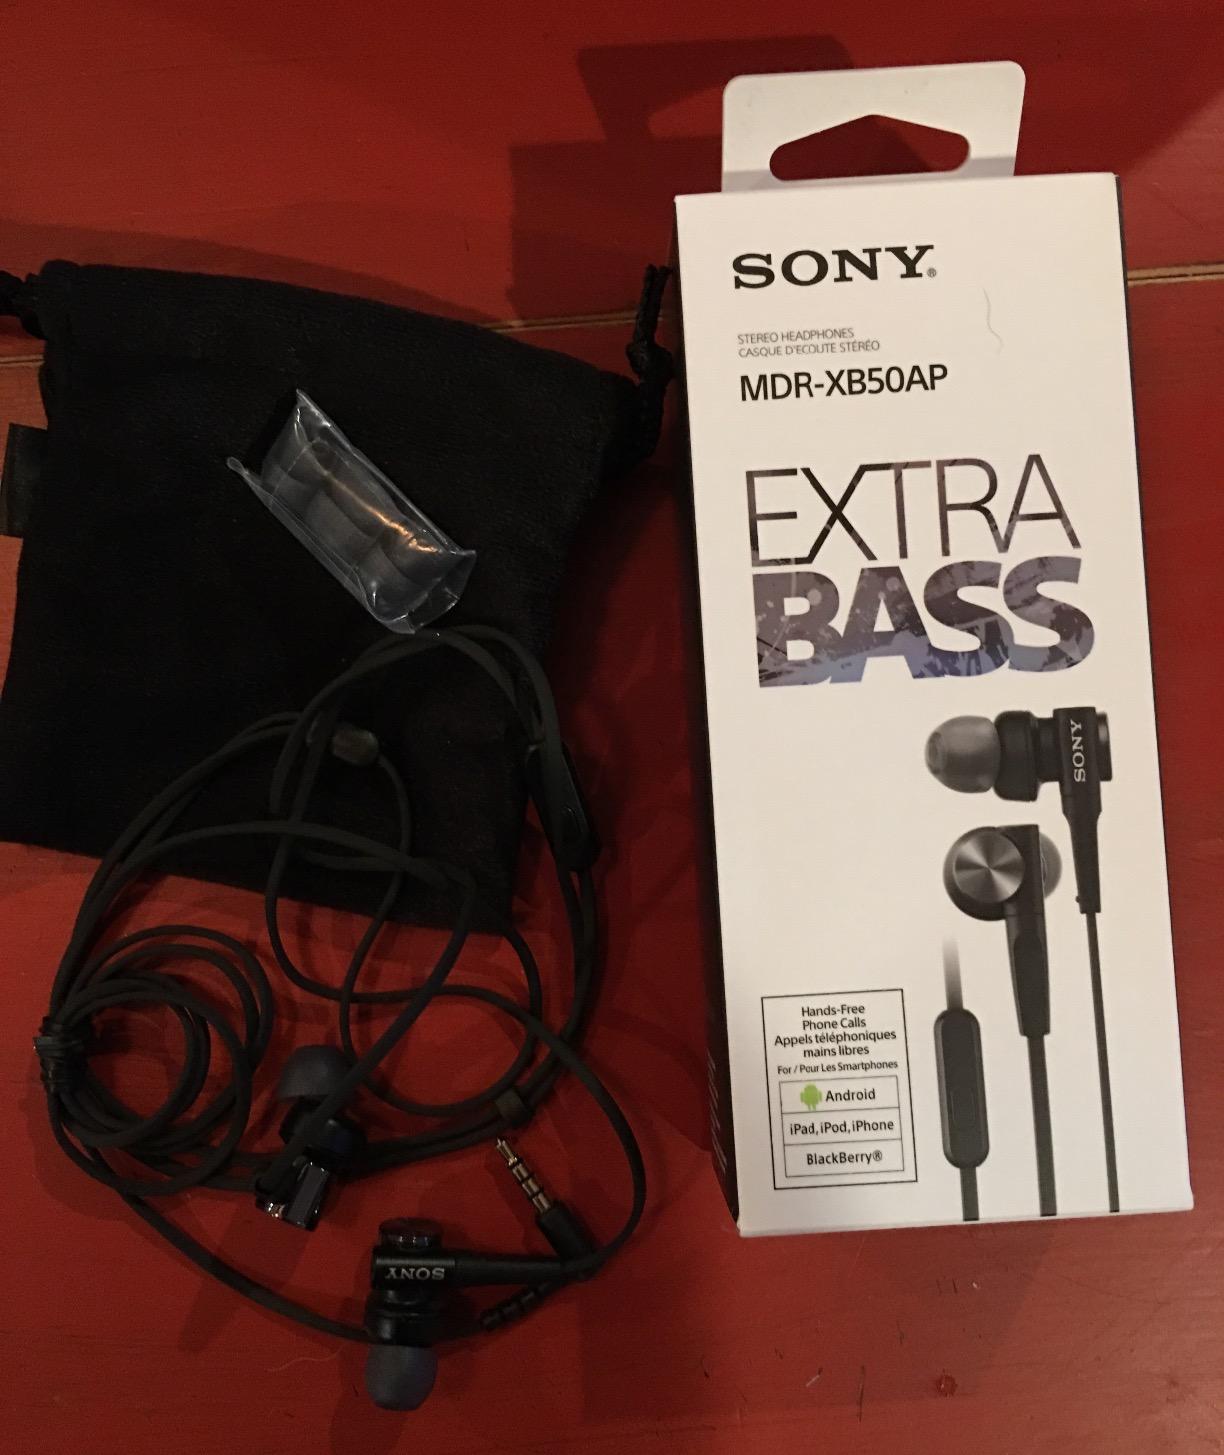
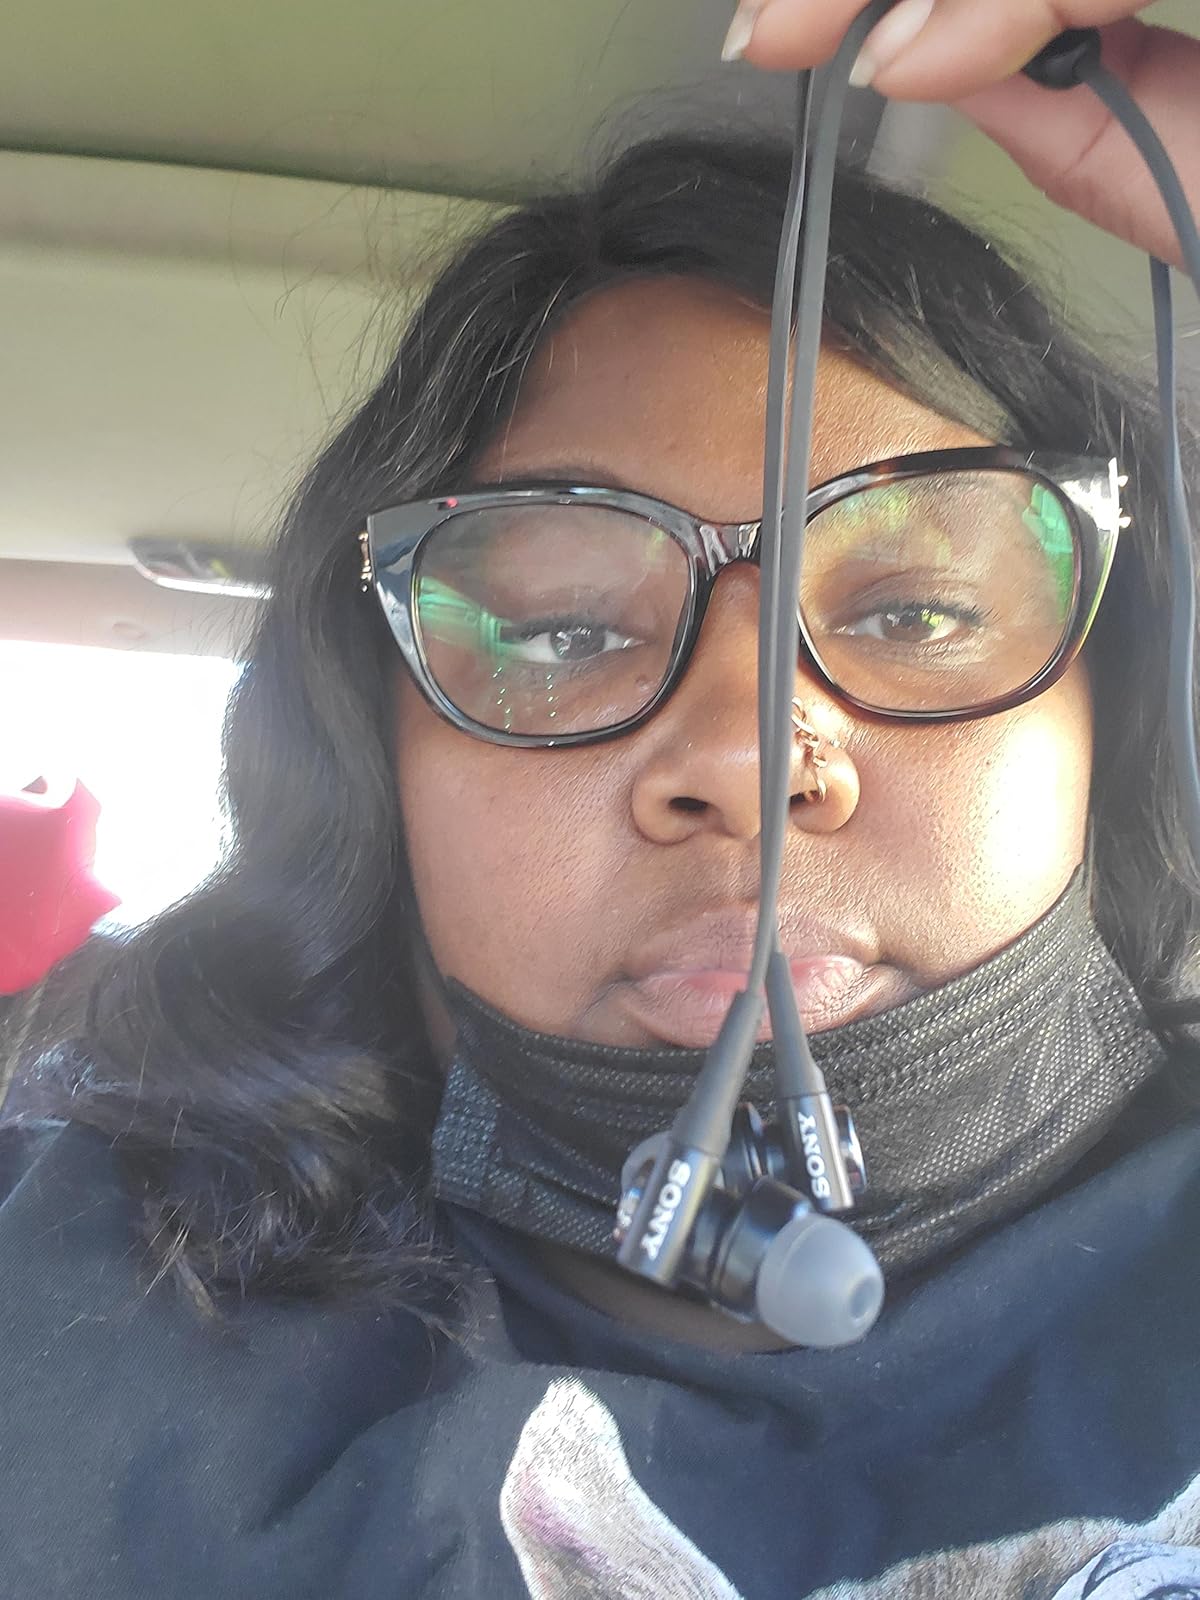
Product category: headphones
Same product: yes